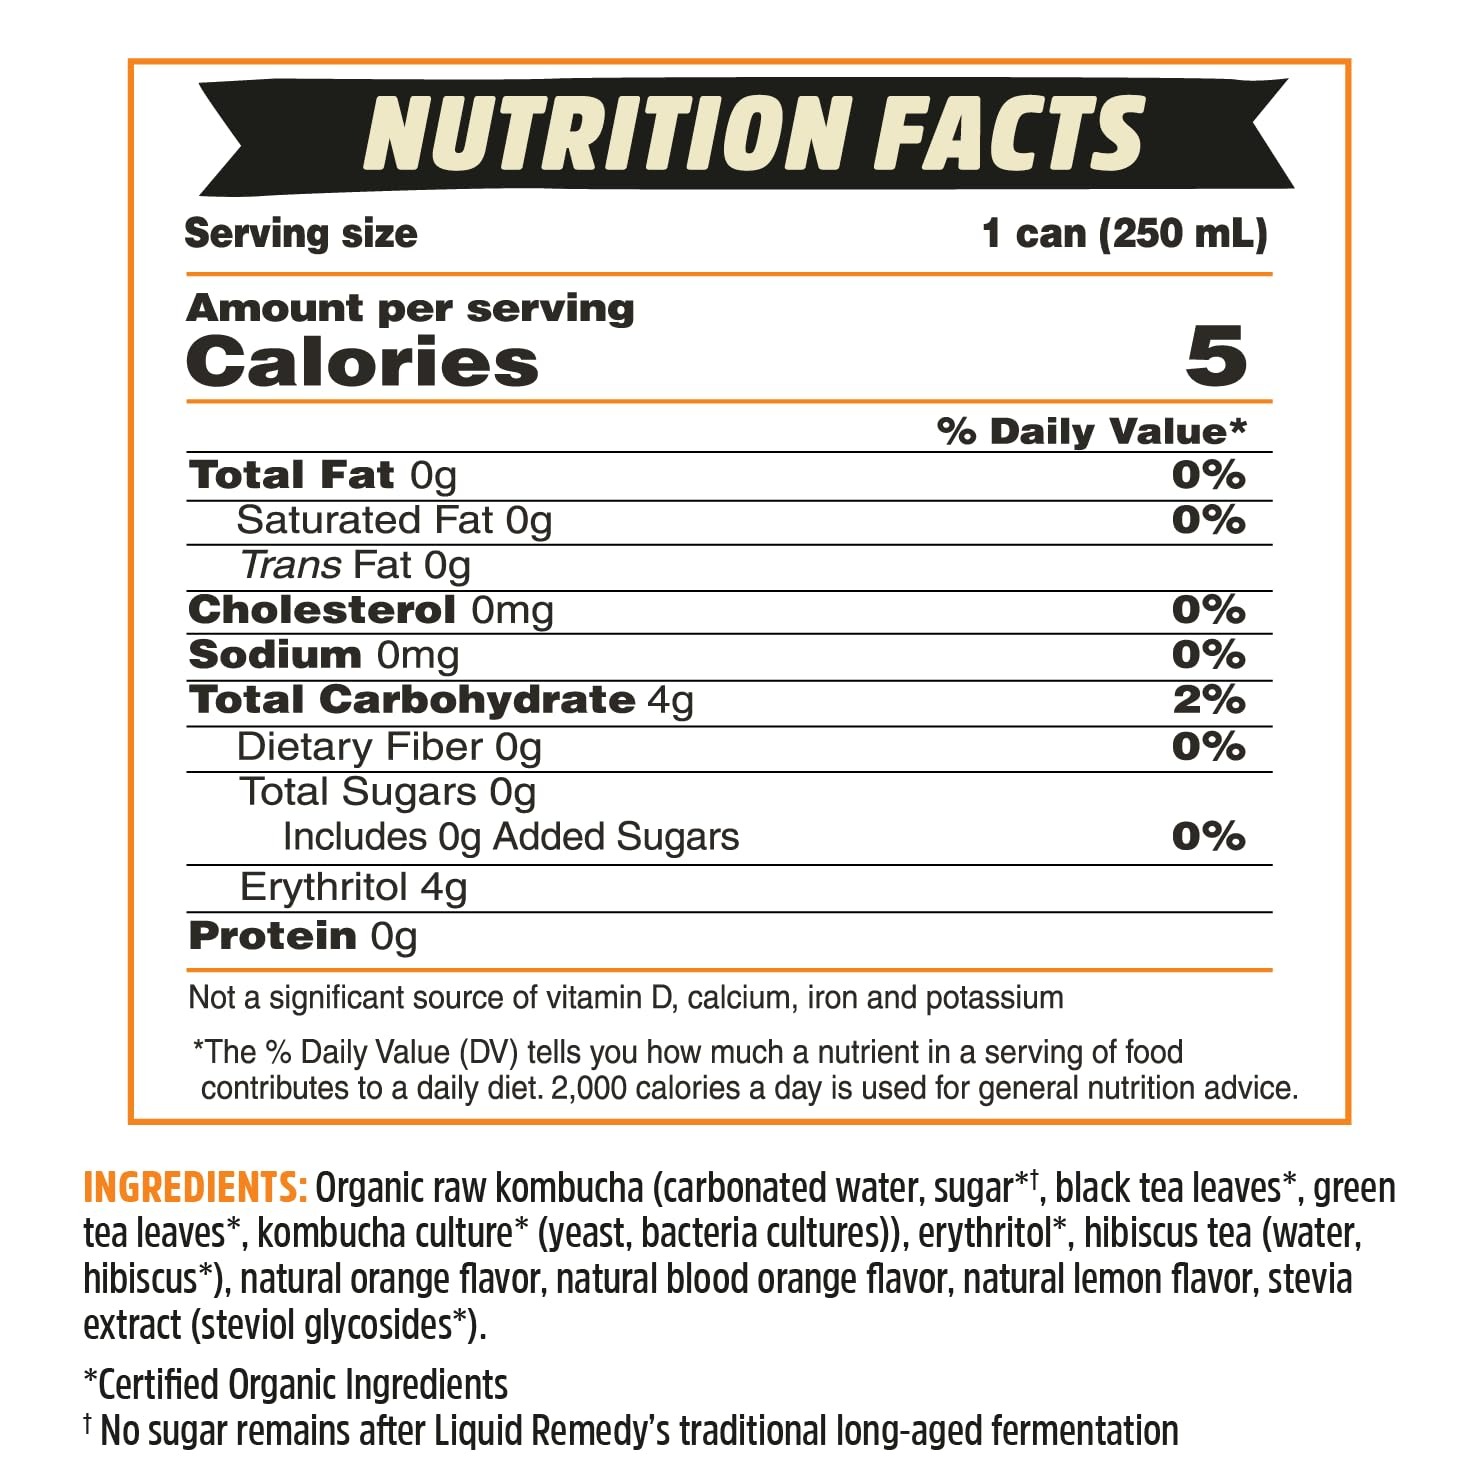
Item Name: Liquid Remedy Kombucha Sugar Free Organic Drink, Low Calorie, Probiotic Like Tea for Gut Health - Orange Splash - 8.5 Fl Oz Can, 24-Pack
Bullet Point 1: The Tastiest Kombucha Going 'Round: Liquid Remedy is the only light and refreshing, low calorie, gut health drink with no sugar that’s so freakin’ tasty, you can drink it on the daily
Bullet Point 2: Meet Your New Main Squeeze: Our Orange Splash kombucha packs just the right balance of citrus-zing and orange-kissed sweetness in this thirst-quenching, totally crushable soda swap
Bullet Point 3: Gut-Lovin' Goodness: Give yourself and your gut health some love. Delicately brewed for 30 days, our raw kombucha cultures are native (never filtered, pasteurized, or added separately) so they are extremely strong, healthy, and happy
Bullet Point 4: Hit Refresh on your Refreshment: Liquid Remedy is the perfect non-alcoholic drink alternative with gut health benefits to diet soda soft drinks, pre and probiotic drinks, sparkling waters and seltzers, and other functional health drinks
Bullet Point 5: Our Booch Can Chill in and Out of the Fridge: Sugar Free Kombucha (the sugar’s been brewed out!) means there’s no chance of refermentation, so Liquid Remedy doesn’t need refrigeration
Product Description: So, let’s be honest, Kombucha isn’t for everybody–But Liquid Remedy is. We sparkle like seltzer, sip like a soda, have all the probiotic like benefits of booch, and taste fizzing delicious. We brew the old school way in small batches for 30 days using real tea leaves and a SCOBY, which stands for Symbiotic Culture Of (good) Bacteria and Yeast. The result is a flavorful, organic, sparkling drink that is packed with live cultures, tea polyphenols (aka antioxidants) and organic acids. Best of all, it has no sugar. Liquid Remedy Kombucha is also USDA Organic, Non-GMO Project Verified, keto, vegan, kosher & gluten free. Experience the delightfully unexpected side of better-for-you beverages.
Value: 204.0
Unit: Fl Oz

Price: 25.99